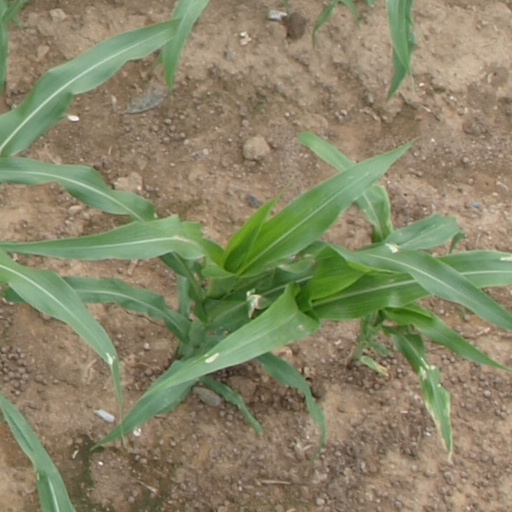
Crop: maize; corn